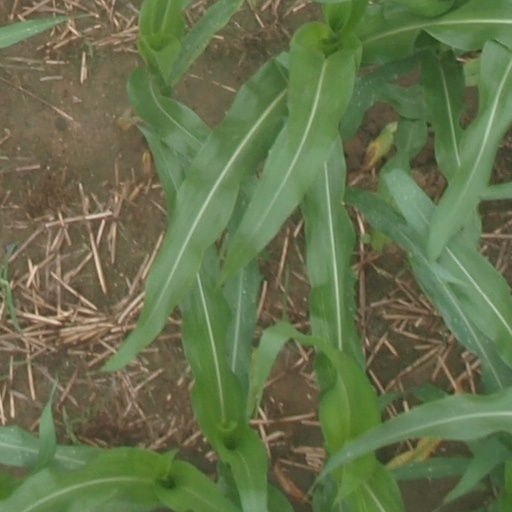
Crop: maize; corn